Metropolitan Borough of Oldham

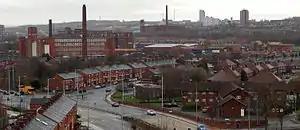
Skyline of Chadderton, looking towards Oldham in the distance

Following both the Local Government Act 1888 and Local Government Act 1894, local government in England had been administered via a national framework of rural districts, urban districts, municipal boroughs and county boroughs, which (apart from the latter which were independent) shared power with strategic county councils of the administrative counties. The areas that were incorporated into the Metropolitan Borough of Oldham in 1974 had formed part of Chadderton Urban District, Crompton Urban District, Failsworth Urban District, Lees Urban District and Royton Urban District from the administrative county of Lancashire, Saddleworth Urban District from the West Riding of Yorkshire, and the politically independent County Borough of Oldham. By the early 1970s, nationally, this system of demarcation was described as "archaic" and "grossly inadequate to keep pace both with the impact of motor travel, and with the huge increases in local government responsibilities". After the exploration of reform, such as the proposals made by the Redcliffe-Maud Report in the late 1960s, the Local Government Act 1972 restructured local government in England by creating a system of two-tier metropolitan and non-metropolitan counties and districts throughout the country. The act formally established the Metropolitan Borough of Oldham as a local government district of the new metropolitan county of Greater Manchester on 1 April 1974. The district was granted honorific borough status on 23 November 1973 by Queen Elizabeth II of the United Kingdom, which allowed the council to have a mayor. The new dual local authorities of Oldham Metropolitan Borough Council and Greater Manchester County Council had been running since elections in 1973 however. The leading article in "The Times" on the day the Local Government Act came into effect noted that the "new arrangement is a compromise which seeks to reconcile familiar geography which commands a certain amount of affection and loyalty, with the scale of operations on which modern planning methods can work effectively".